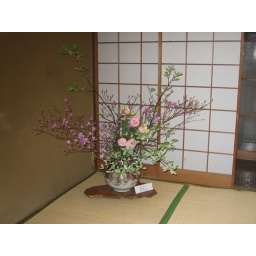
A flower arrangement in front of a traditional screen door